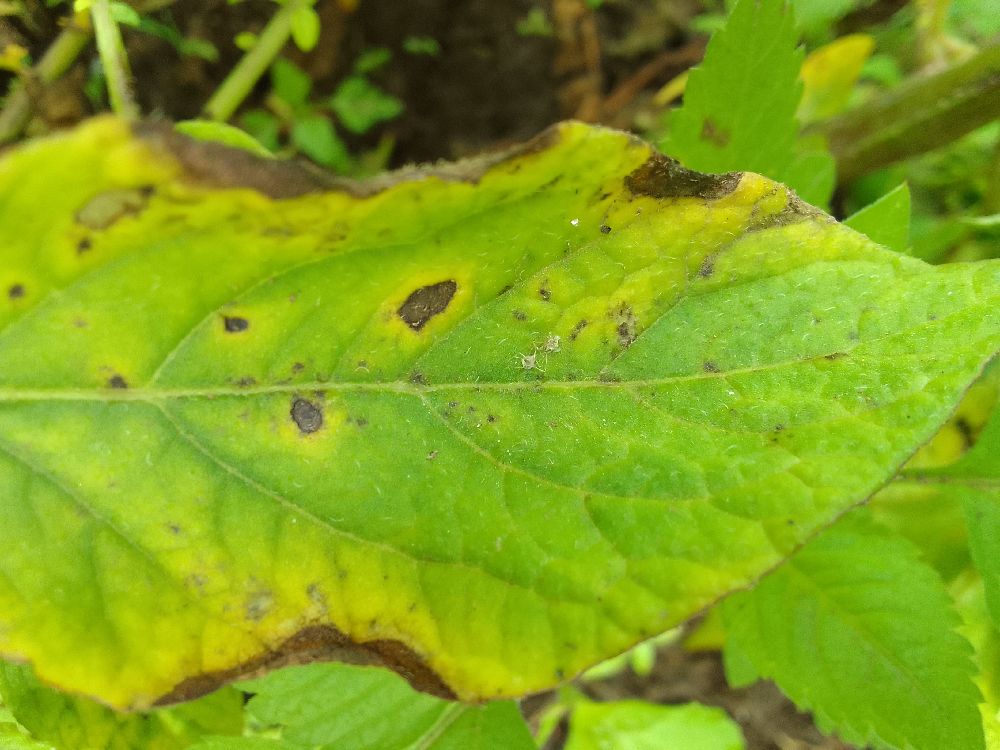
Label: Early blight